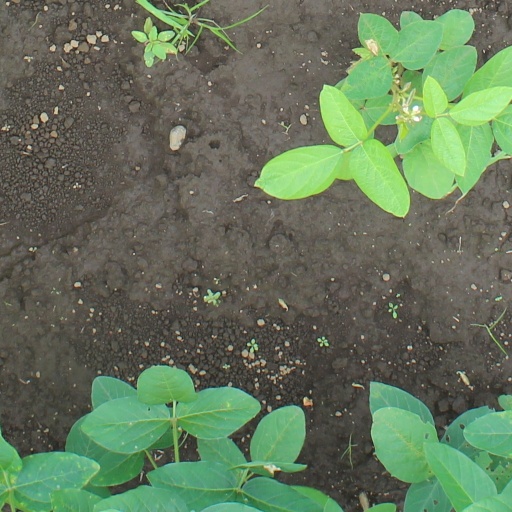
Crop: soybean